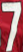
Number: 7